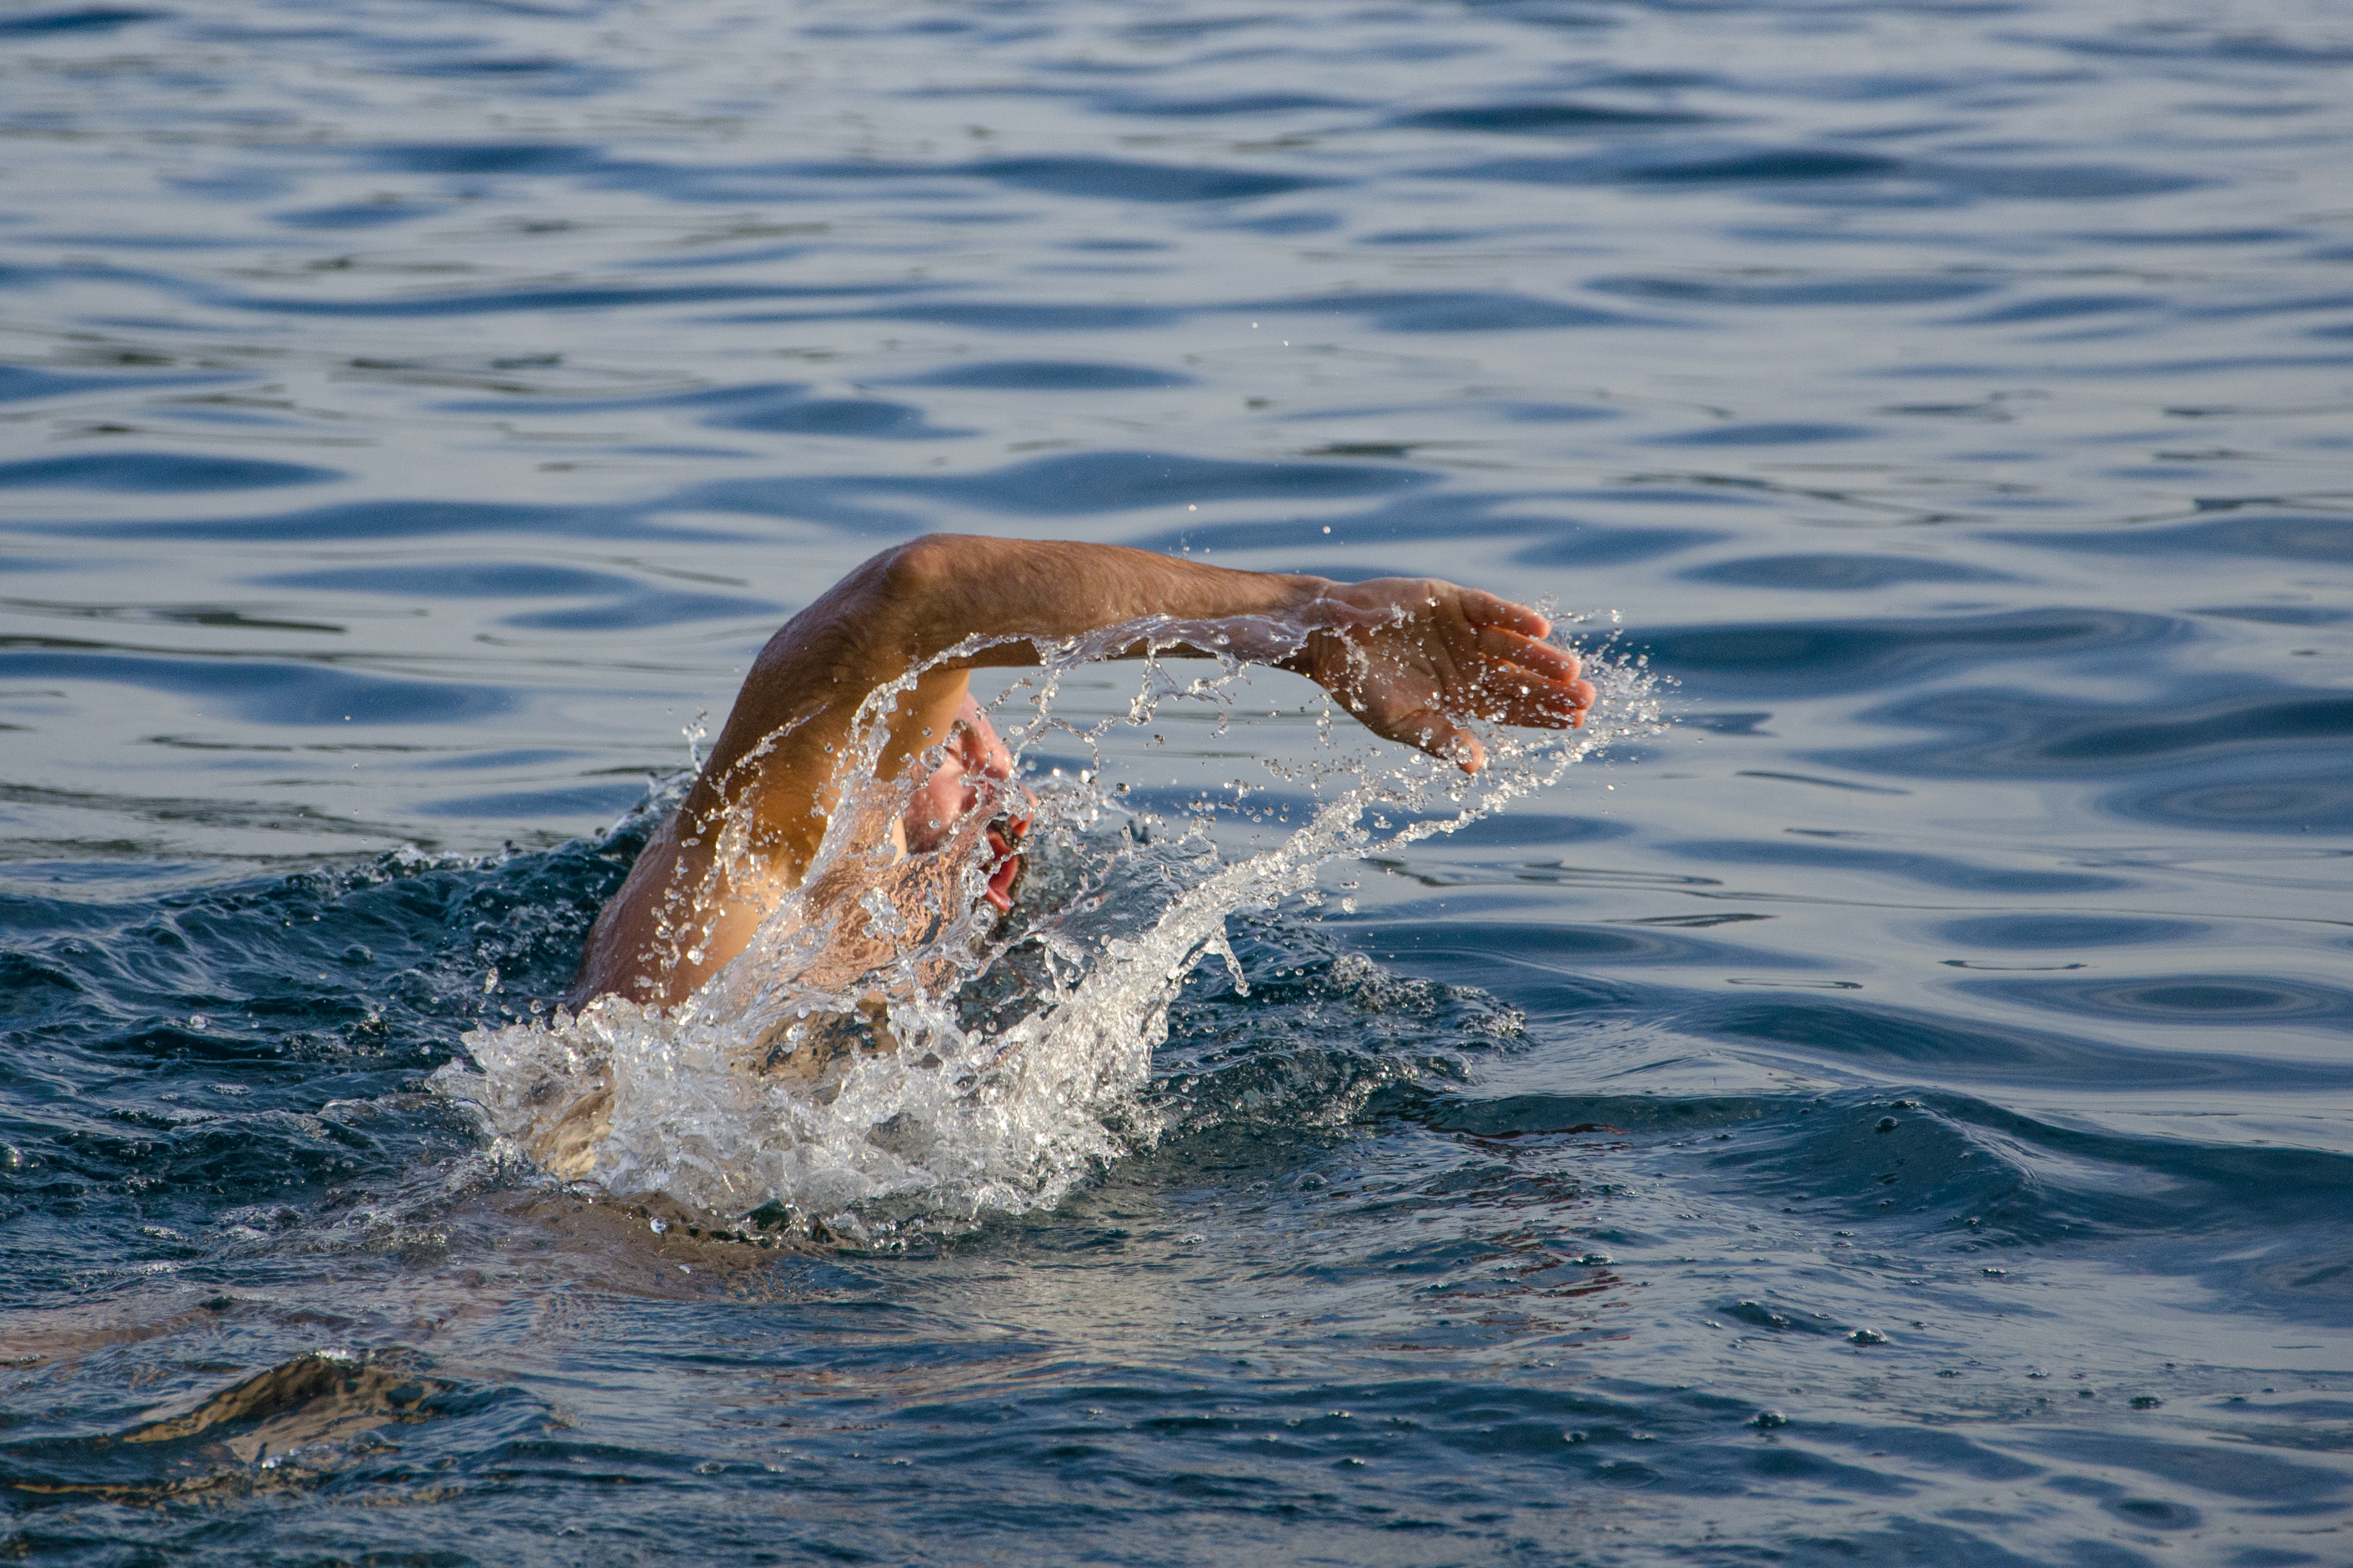
man, sea, coast, water, ocean, person, bird, sport, wave, athletic, splash, fish, swimming, swimmer, freestyle, water sports, marine mammal